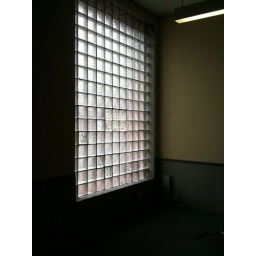
Huge glass block wall in main room facing street (North facing).